Vivien Thomas

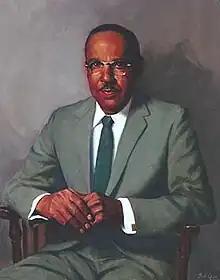
Thomas' 1969 portrait by Bob Gee.

Vivien Theodore Thomas (August 29, 1910 – November 26, 1985) was an American laboratory supervisor who, in the 1940s, played a major role in developing a procedure now called the Blalock–Thomas–Taussig shunt used to treat blue baby syndrome (now known as cyanotic heart disease) along with surgeon Alfred Blalock and cardiologist Helen B. Taussig. He was the assistant to Blalock in Blalock's experimental animal laboratory at Vanderbilt University in Nashville, Tennessee, and later at Johns Hopkins University in Baltimore, Maryland. Thomas was unique in that he did not have any professional education or experience in a research laboratory; however, he served as supervisor of the surgical laboratories at Johns Hopkins for 35 years. In 1976, Johns Hopkins awarded him an honorary doctorate and named him an Instructor of Surgery for the Johns Hopkins School of Medicine. Without any education past high school, Thomas rose above poverty to become a cardiac surgery pioneer and a teacher of operative techniques to many of the country's most prominent surgeons.